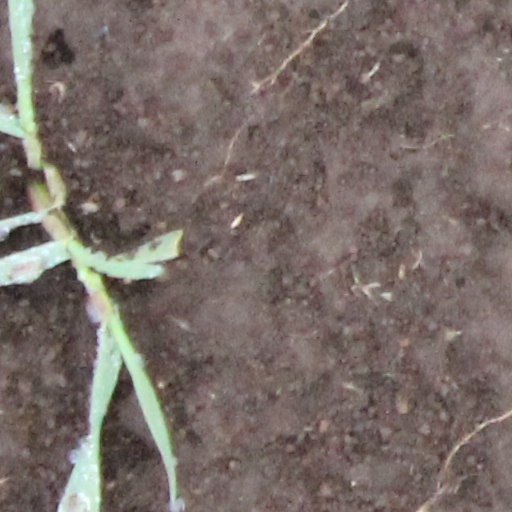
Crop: wheat